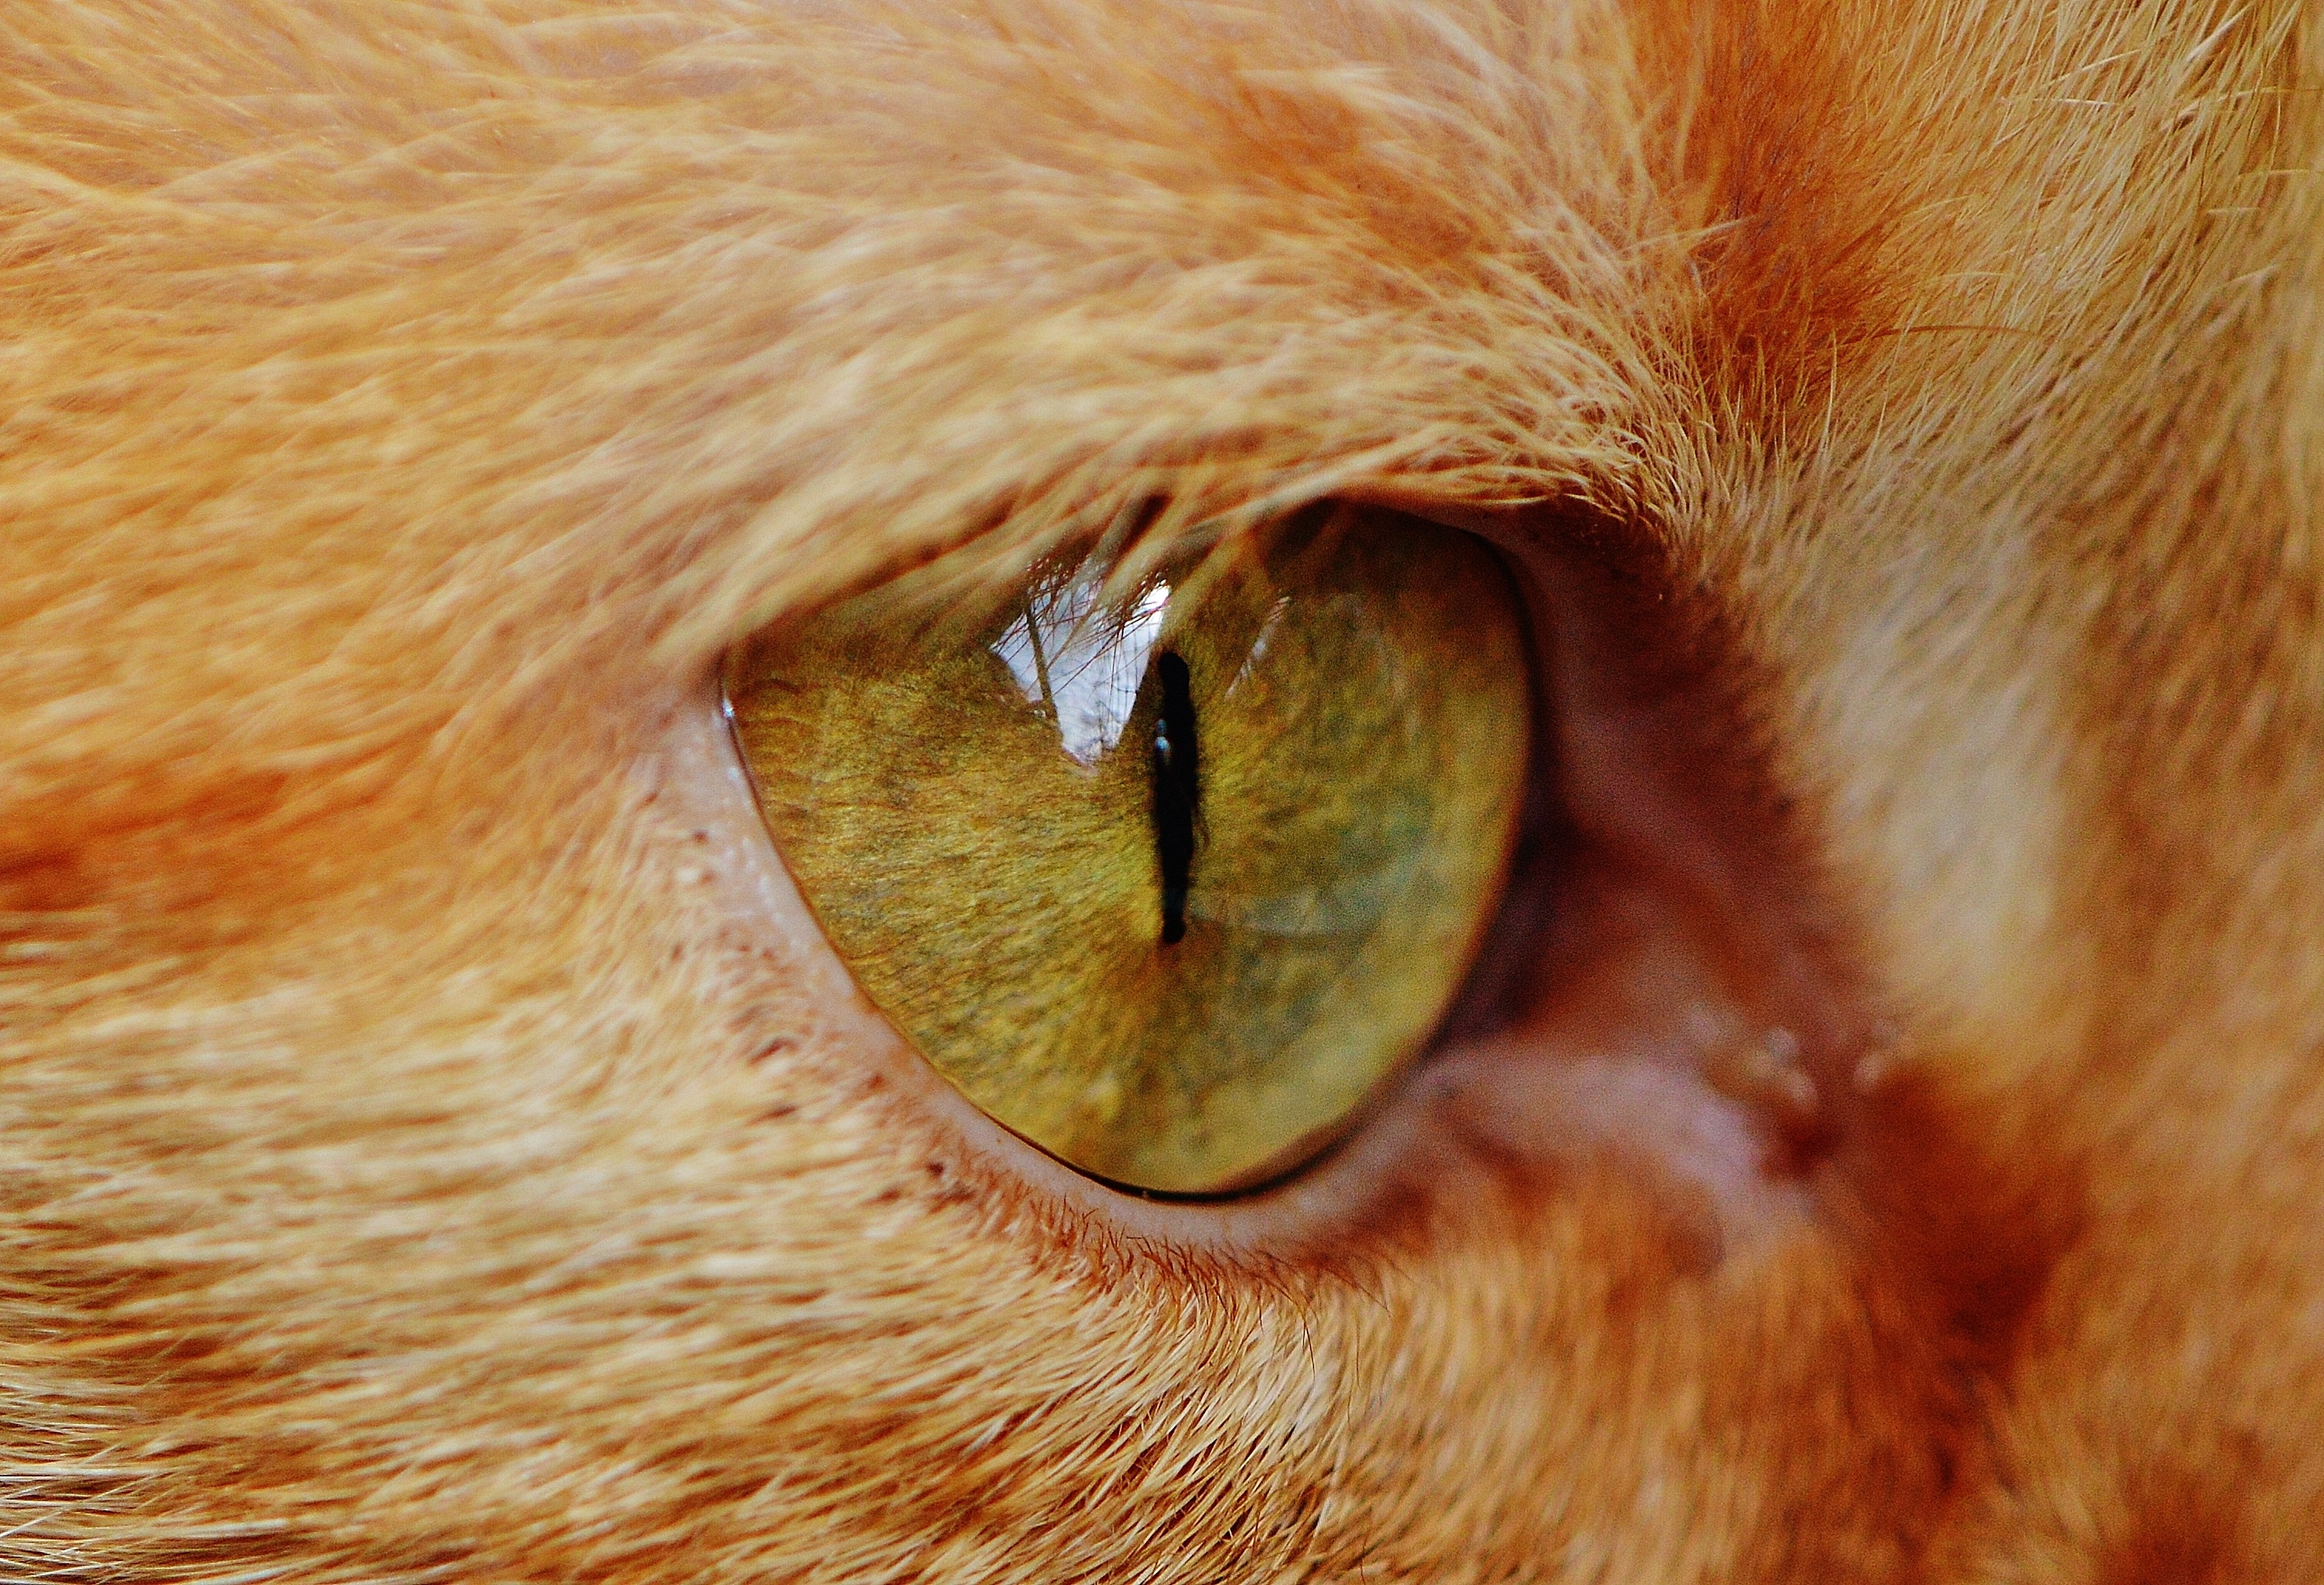
photography, view, animal, pet, fur, cat, mammal, ear, close, fauna, close up, human body, face, nose, whiskers, snout, eye, adidas, head, skin, organ, cat face, macro photography, cat's eyes, small to medium sized cats, cat like mammal